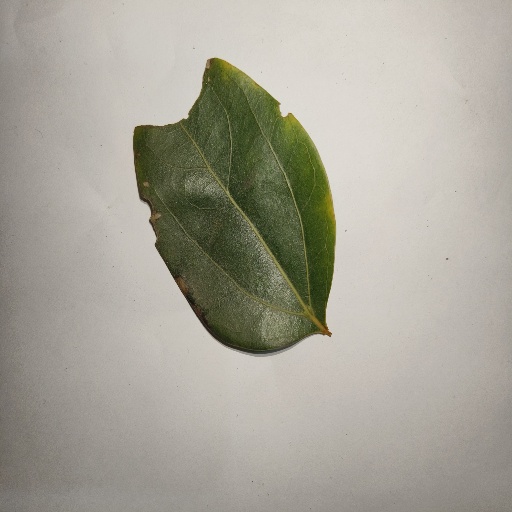
Species: Camphor
Leaf condition: Shot Hole